Pope Alexander VI

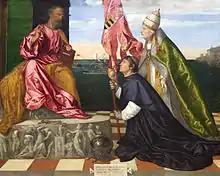
"Jacopo Pesaro being presented by Pope Alexander VI to Saint Peter", painting by Titian

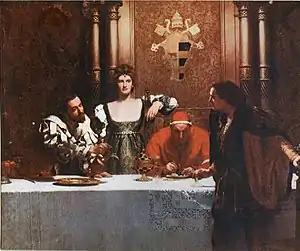
"A Glass of Wine with Caesar Borgia" (1893) by John Collier. From left: Cesare Borgia, Lucrezia Borgia, Pope Alexander VI, and a young man holding an empty glass. The painting represents the popular view of the treacherous nature of the Borgias—the implication being that the young man cannot be sure that the wine is not poisoned.

Cesare was preparing for another expedition in August 1503 when, after he and his father had dined with Cardinal Adriano Castellesi on 6 August, they were taken ill with fever a few days later. Cesare, who "lay in bed, his skin peeling and his face suffused to a violet colour" as a consequence of certain drastic measures to save him, eventually recovered; but the aged Pontiff apparently had little chance. Burchard's "Diary" provides a few details of the pope's final illness and death at age 72: